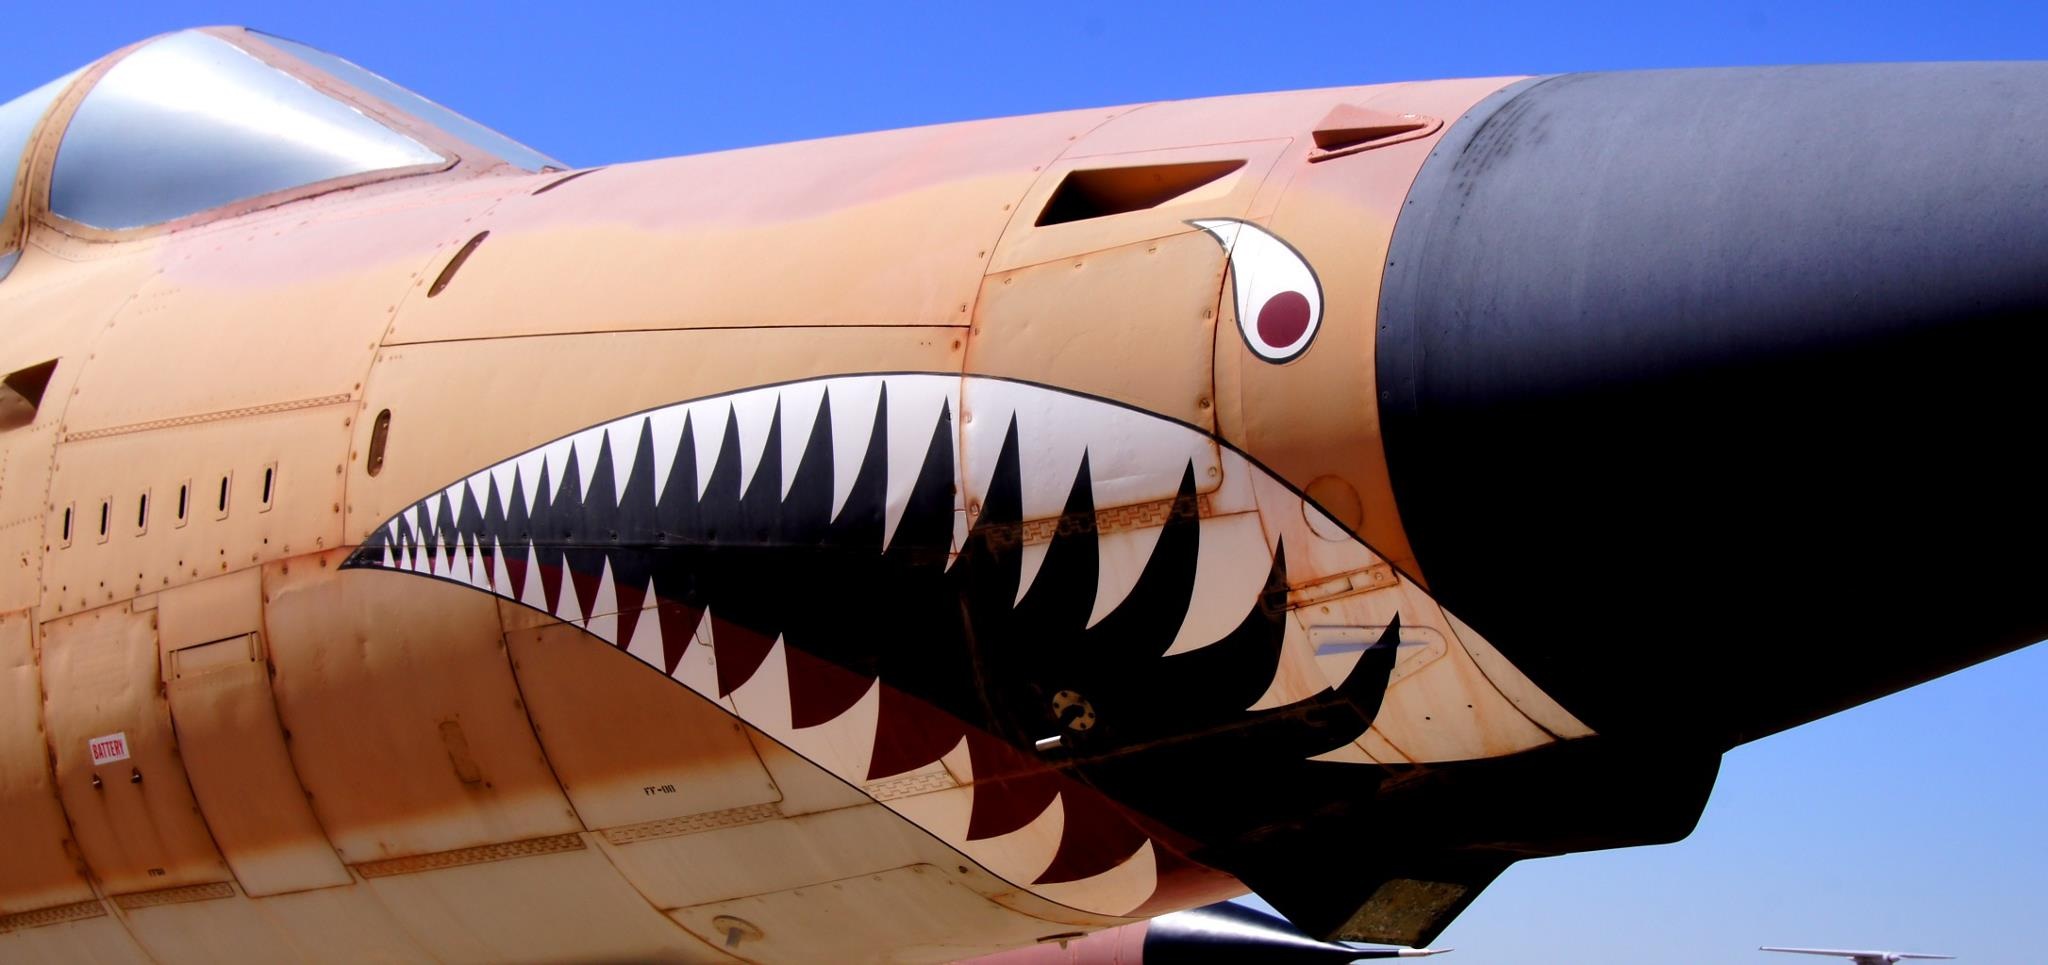
wing, airplane, aircraft, vehicle, airline, aviation, flight, airplanes, airliner, fighter, force, screenshot, air force, jet aircraft, fighter aircraft, military aircraft, atmosphere of earth, aerospace engineering, aircraft engine